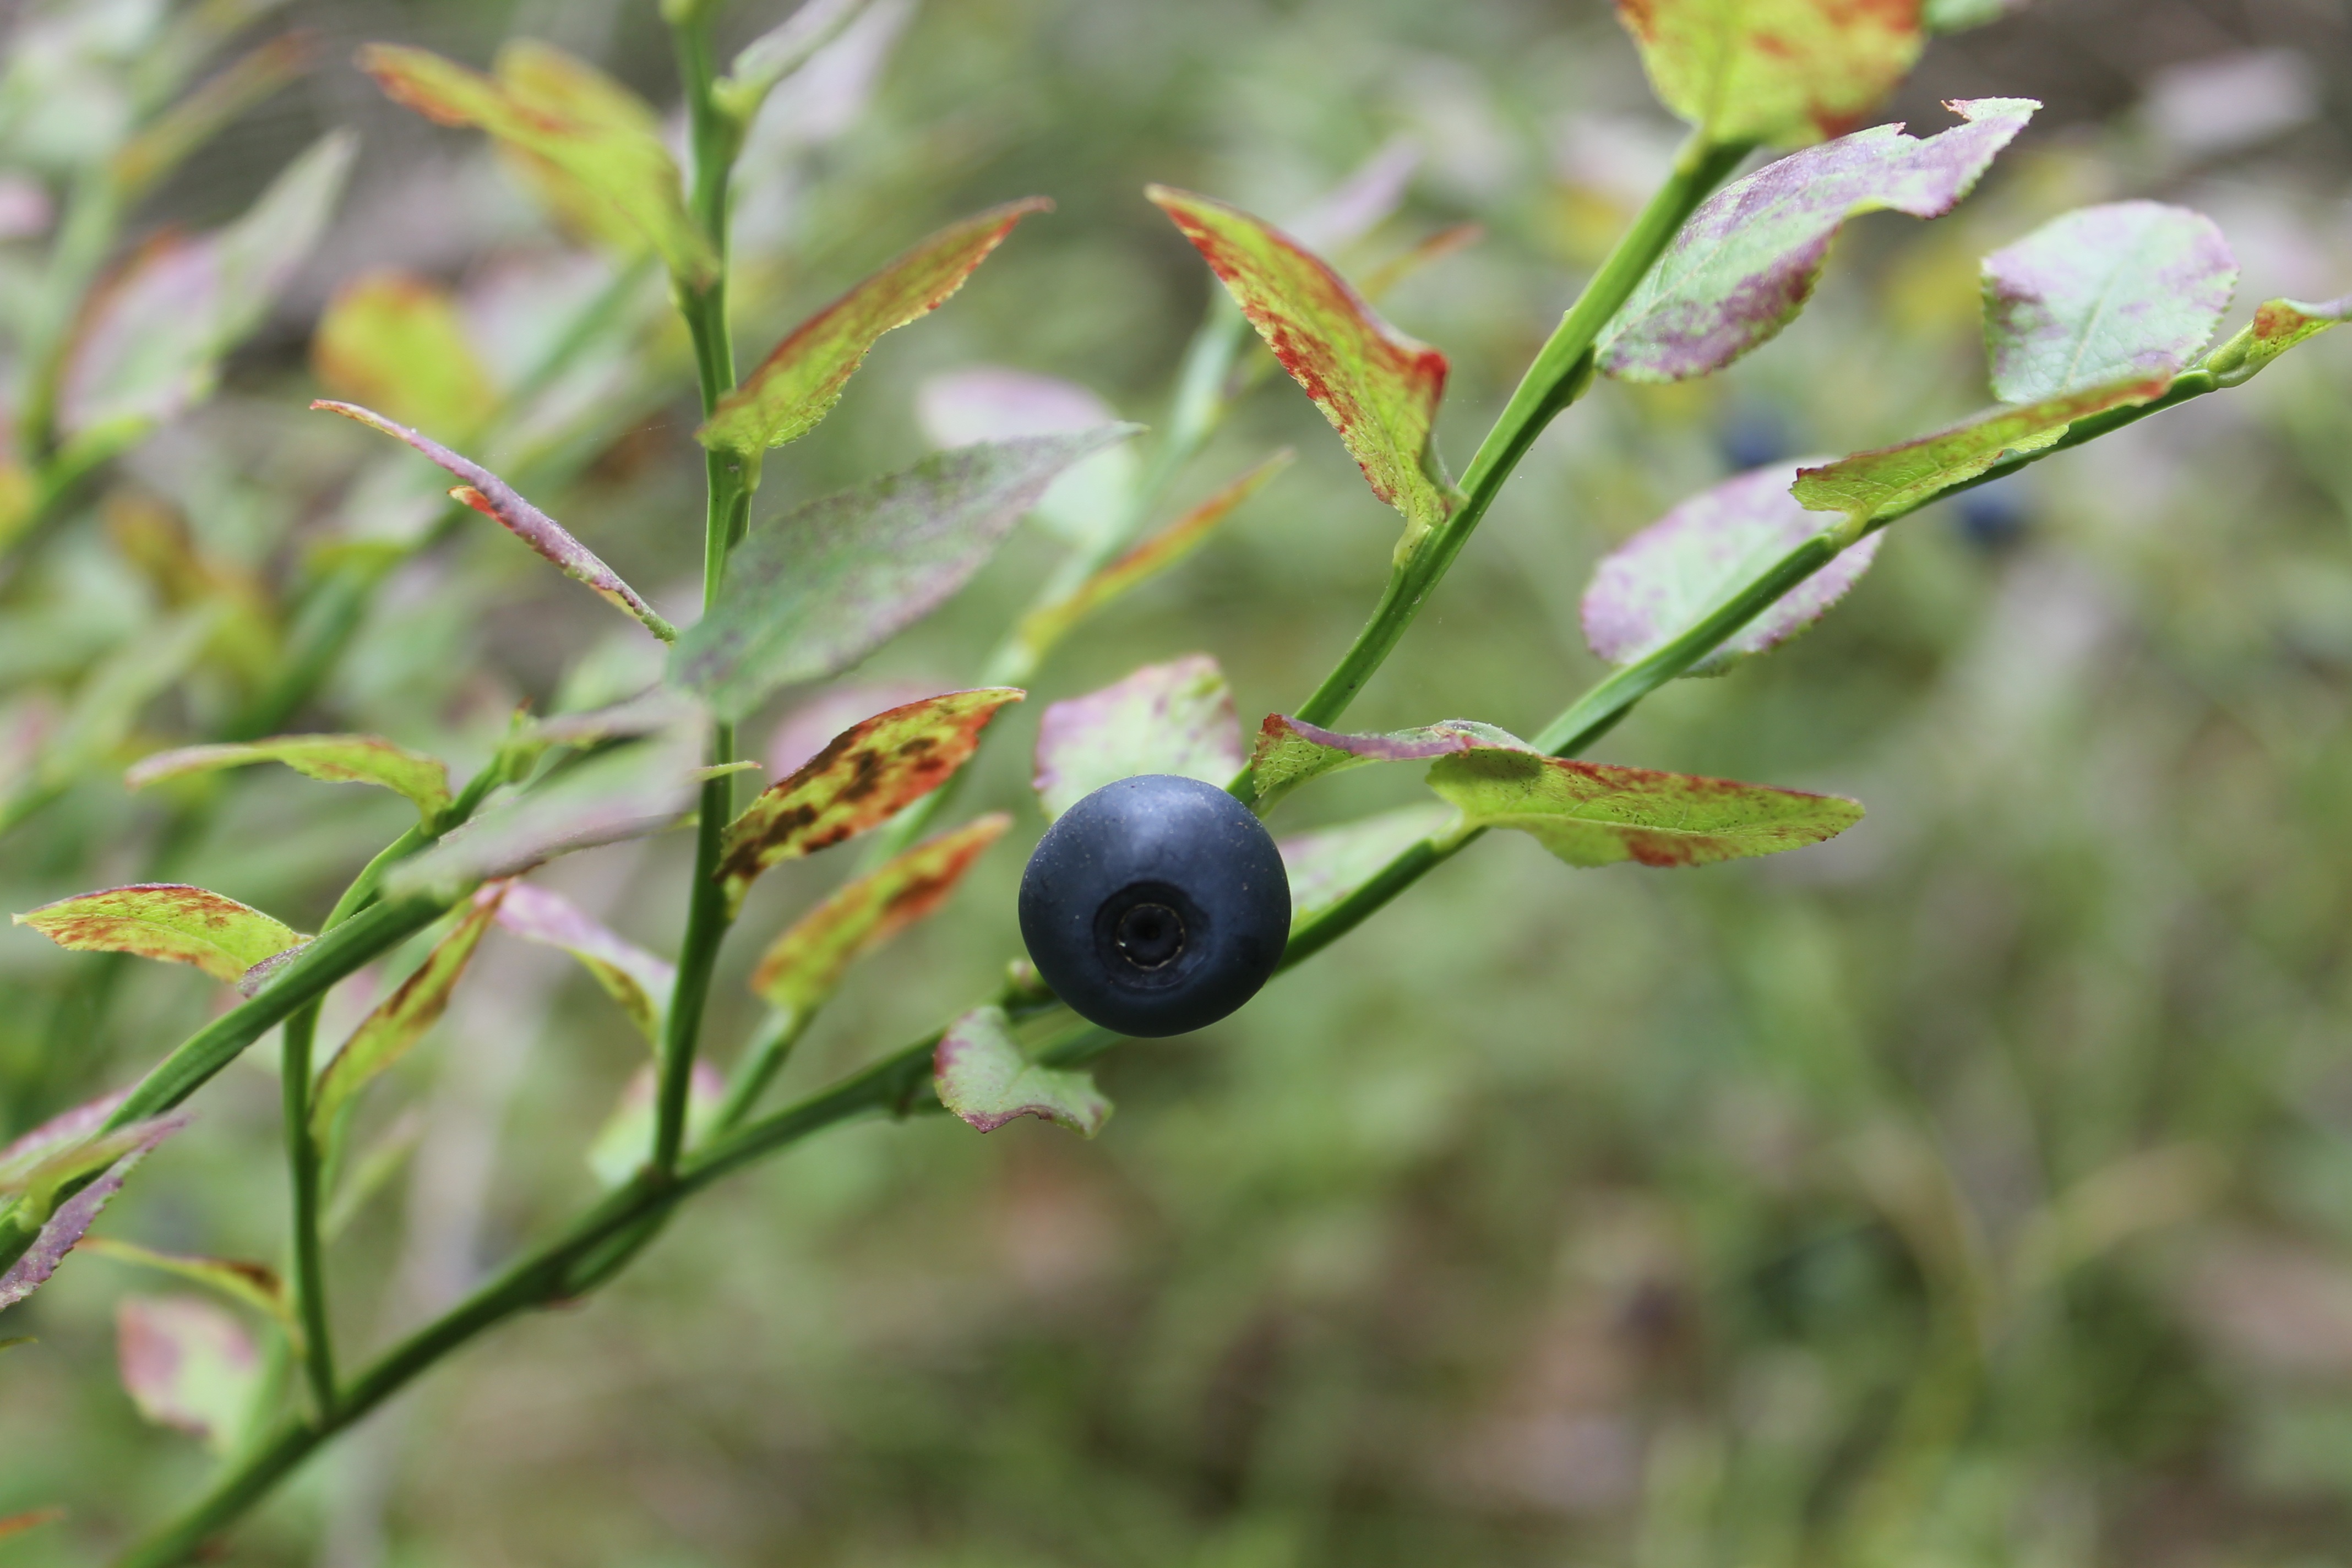
tree, forest, branch, blossom, plant, fruit, berry, leaf, flower, summer, food, produce, blueberry, botany, closeup, flora, wildflower, leaves, shrub, macro photography, flowering plant, useful, bilberry, wild berry, forest berries, land plant